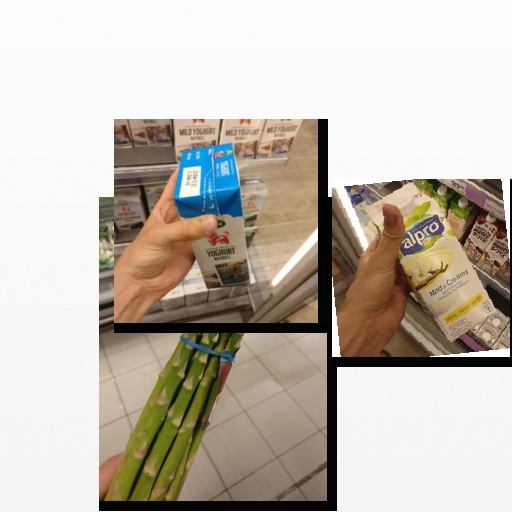
Food items: asparagus, natural_yogurt, vanilla_soyghurt